Avon and Somerset Police

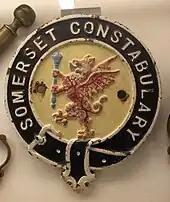
Somerset Constabulary Badge on display at King John's Hunting Lodge, Axbridge

The police area covered by Avon & Somerset Police today can trace its policing heritage back to the very start of the modern policing system. The Municipal Corporations Act 1835 created municipal boroughs across England and Wales, each with the power to create a borough police force. Before then, policing was largely unrecognisable from today's system, with watchmen and parish constables providing variable levels of law enforcement, if any, driven largely by magistrates. As a result of the Act the following borough police forces were created within the current Avon and Somerset Police area: Bath City Police (1836), Bristol Constabulary (1836), Bridgwater Borough Police (1836), Wells City Police (1836), Glastonbury Borough Police, Chard Borough Police (1839), and Yeovil Borough Police (1854).